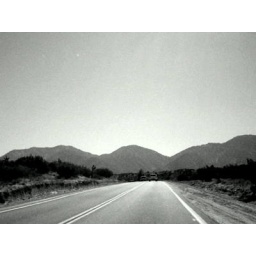
On the road in black and white and shaded.